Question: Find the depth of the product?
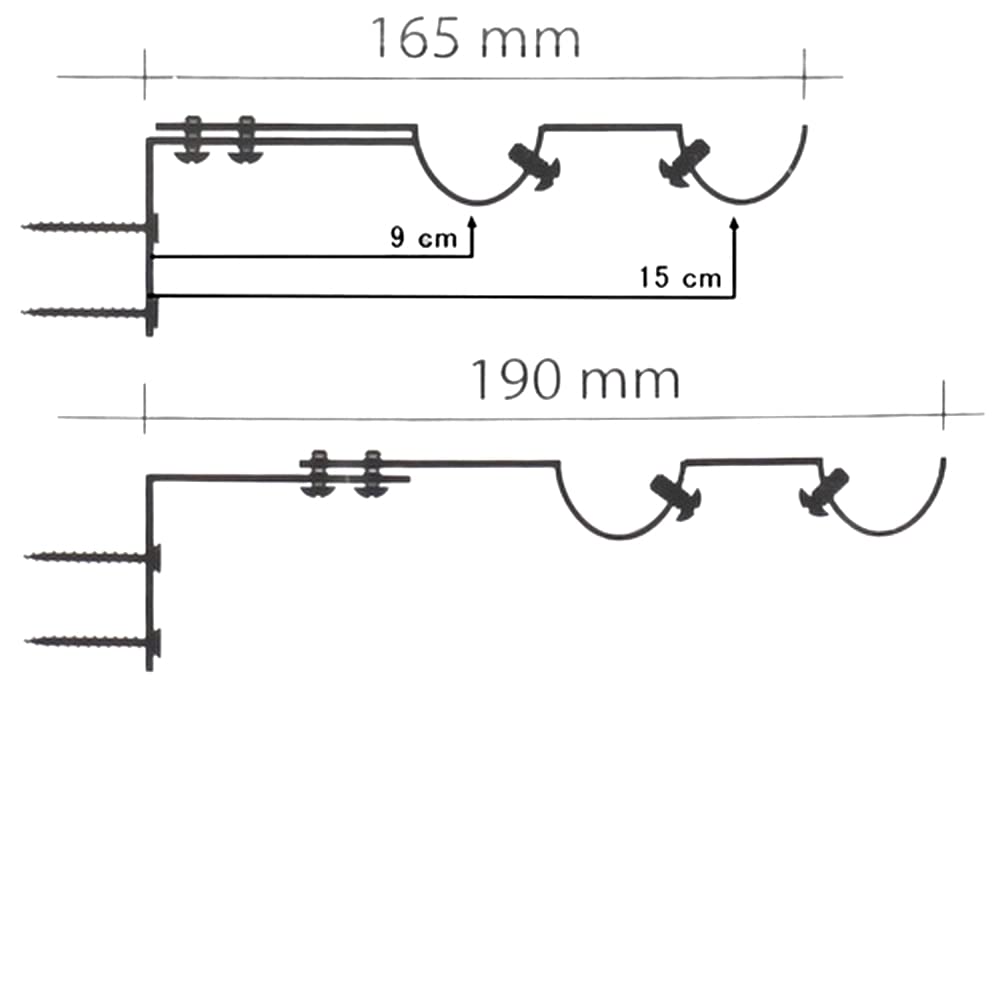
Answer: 190.0 millimetre